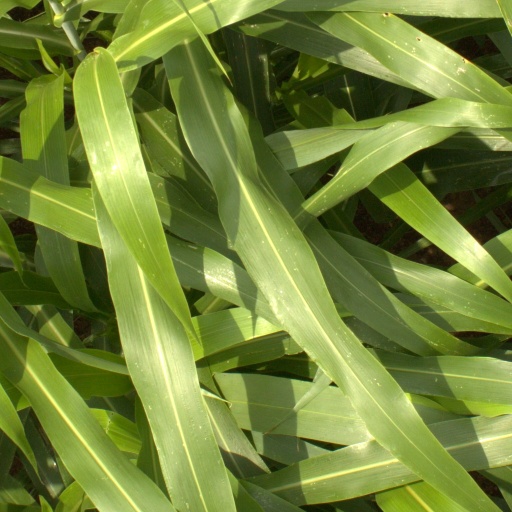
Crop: sorghum